Albert Brisbane

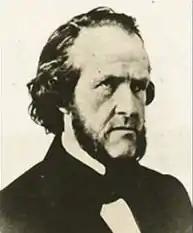

Albert Brisbane (August 22, 1809 – May 1, 1890) was an American utopian socialist and is remembered as the chief popularizer of the theories of Charles Fourier in the United States. Brisbane was the author of several books, notably "Social Destiny of Man" (1840), as well as the Fourierist periodical "The Phalanx". He also founded the Fourierist Society in New York in 1839 and backed several other phalanx communes in the 1840s and 1850s. His son, Arthur Brisbane, became one of the best known American newspaper editors of the 20th century.